Geography of Romania

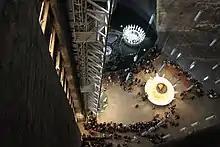
Turda salt mine

Central Transylvanian Basin is separated from the Plain of Moldavia on the east by the Carpathian Mountains and separated from the Wallachian Plain on the south by the Transylvanian Alps.